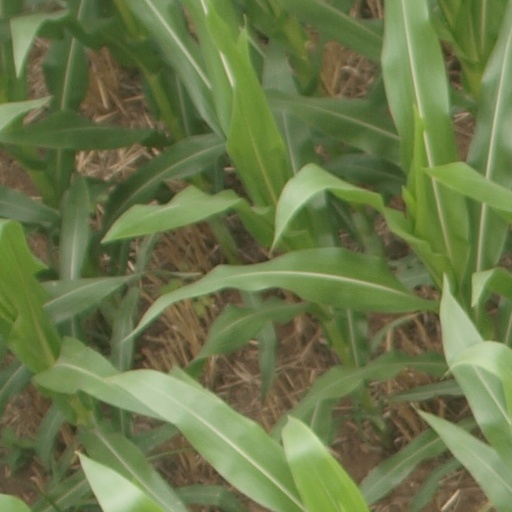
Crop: maize; corn